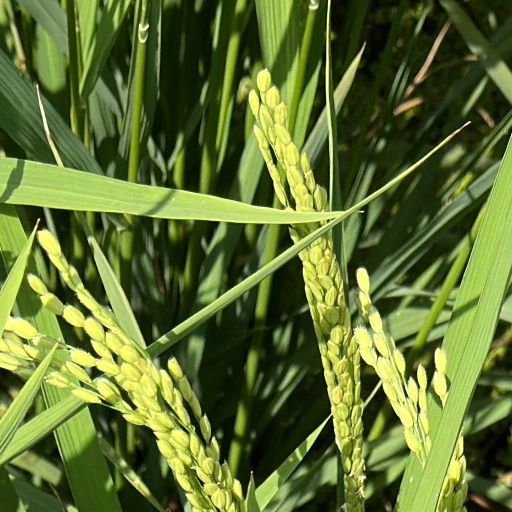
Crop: rice